Dartford Brent

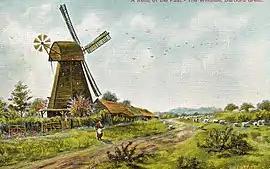
Brent Mill, Dartford. Painting reproduced as a postcard. Mill demolished 1901

Dartford Brent was an extensive area of common land on the outskirts of Dartford in Kent. Historically, it was the scene of a confrontation between King Henry VI and Richard Plantagenet, 3rd Duke of York in 1452 and in 1555 thousands of spectators were to witness the burning to death at the stake of Christopher Ward, a Dartford linen weaver, executed for his Protestant faith.